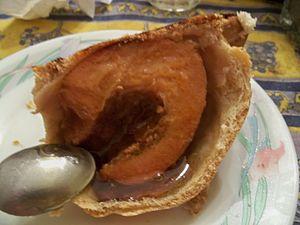
Pain coing, spécialité provençale à base de coing entier
La cuisine comtadine et vauclusienne est avant tout tributaire, dès le XIVᵉ siècle de l'installation des papes à Avignon. Elle n'en a pas moins évolué au cours des siècles suivants, tout comme la cuisine provençale en particulier, avec l'arrivée des produits comestibles du Nouveau Monde.